Rook's Textbook of Dermatology

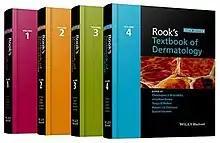
9th edition, 2016

Rook's Textbook of Dermatology is a leading textbook of dermatology published by Wiley. The ninth edition was published in 2016.